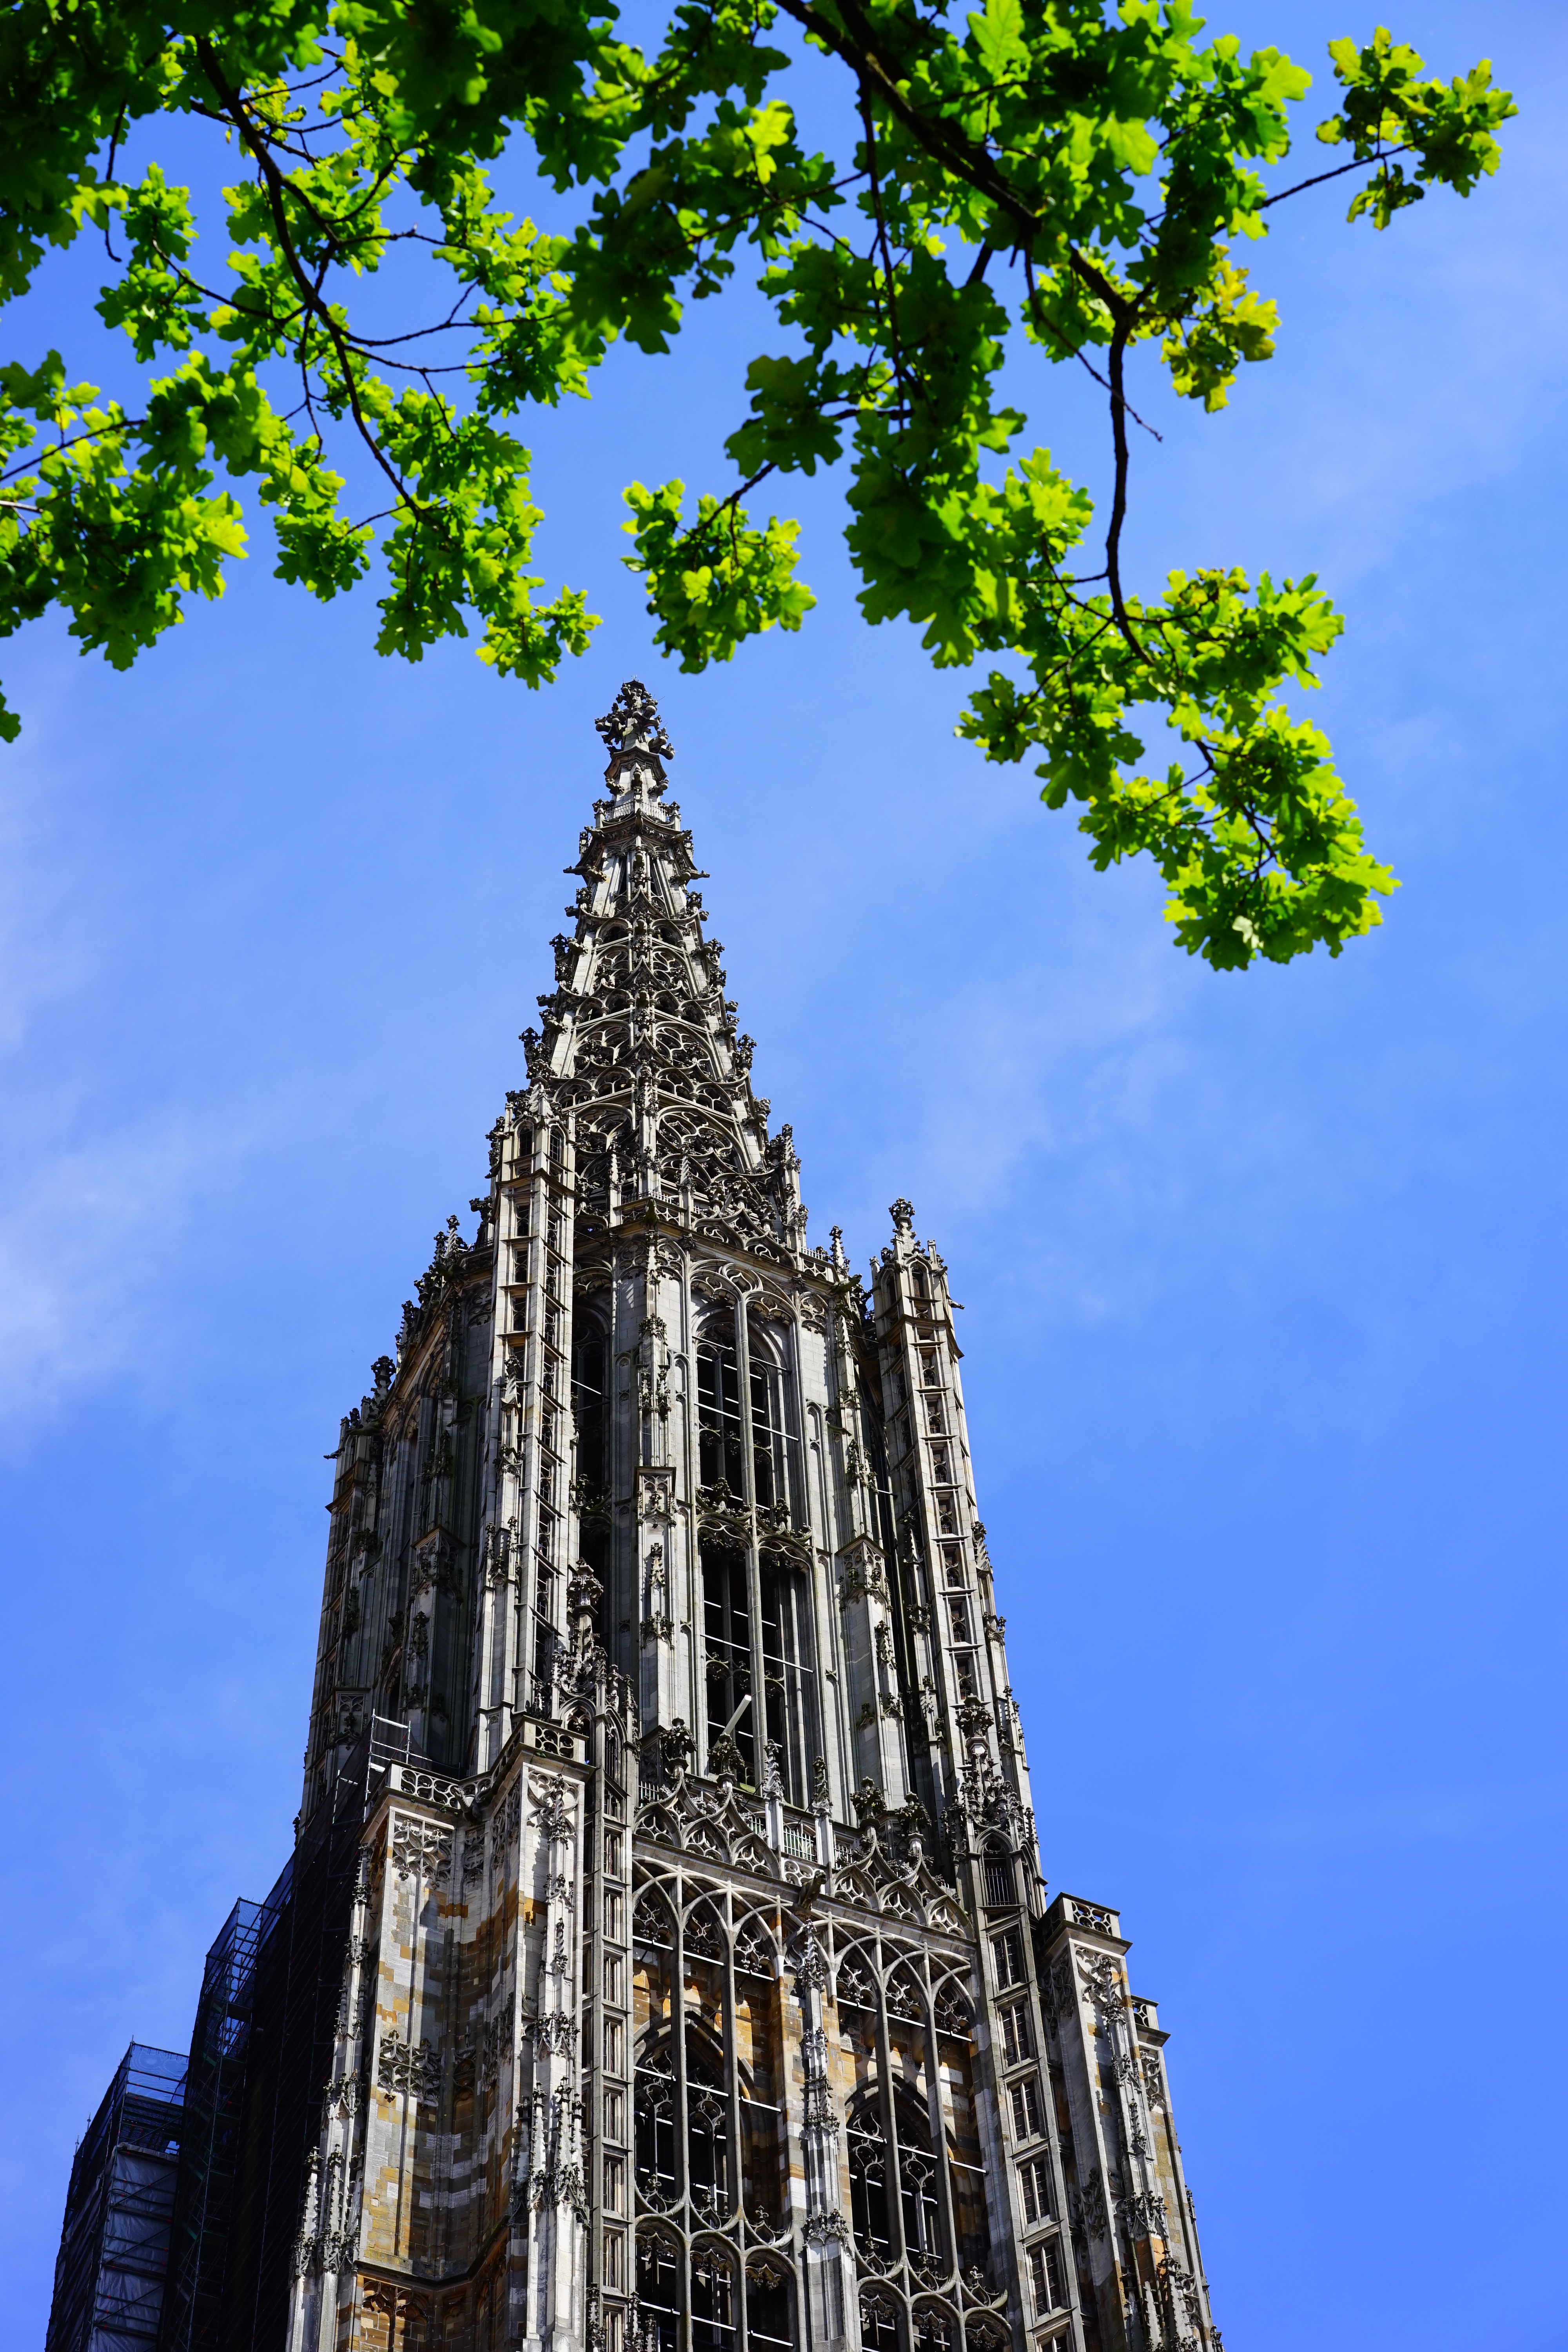
tree, architecture, sky, building, old, city, skyscraper, high, tower, religion, landmark, facade, blue, church, cathedral, christian, tourism, old building, gothic, place of worship, places of interest, old town, temple, spire, faith, steeple, germany, christianity, dom, historically, ulm, imposing, christen, house of worship, sand stone, protestant, munster, ulm cathedral, evangelical lutheran, baden wurttemberg, sky high, late gothic, world record, record height, sandstone construction